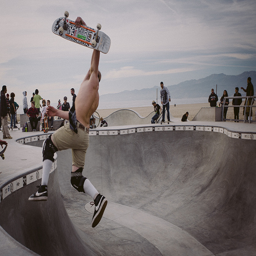
A man demonstrates that he does not know how to use a skate board.
A group of skates are watching a boy doing a trick with a skate board.
A man jumping into the air while holding a skateboard.
A guy skateboarding in a skateboard rink with a skateboard
A shirtless skateboarder losing control at a skate park.